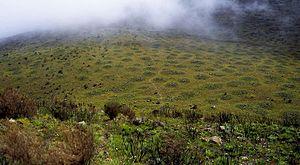
Les sols structurés sont des motifs naturels distincts, souvent symétriques, constituant des formes géométriques dans le sol des régions périglaciaires. Ces motifs sont principalement présents dans les régions reculées de l'Arctique, de l'Antarctique et de l'arrière-pays australien, et plus généralement partout où les sols subissent des cycles de gel et de dégel; des sols structurés ont notamment été observés sur Mars. Les formes et motifs géométriques associés aux sols structurés peuvent être confondus avec des créations humaines artistiques. Le mécanisme de formation d'un sol structuré est longtemps resté énigmatique, mais l'introduction de modèles géologiques informatisés au cours des 20 dernières années a permis aux scientifiques de l'associer aux mécanismes de cryoturbation, notamment de soulèvement dû au gel.
Un hummock est un type de relief de quelques dizaines de centimètres à quelques dizaines de mètres de hauteur pouvant avoir trois origines :
Le mont Kenya, dont le nom signifie « montagne de l'autruche » chez les Wakamba, une des populations vivant à ses pieds, est le point culminant du Kenya et le deuxième plus haut sommet d'Afrique, derrière le Kilimandjaro. Les plus hautes cimes culminent à 5 199 mètres à la pointe Batian, 5 188 mètres à la pointe Nelion et 4 985 mètres à la pointe Lenana. Il se situe au centre du pays, juste au sud de l'équateur, à approximativement 150 kilomètres au nord-nord-est de la capitale Nairobi.